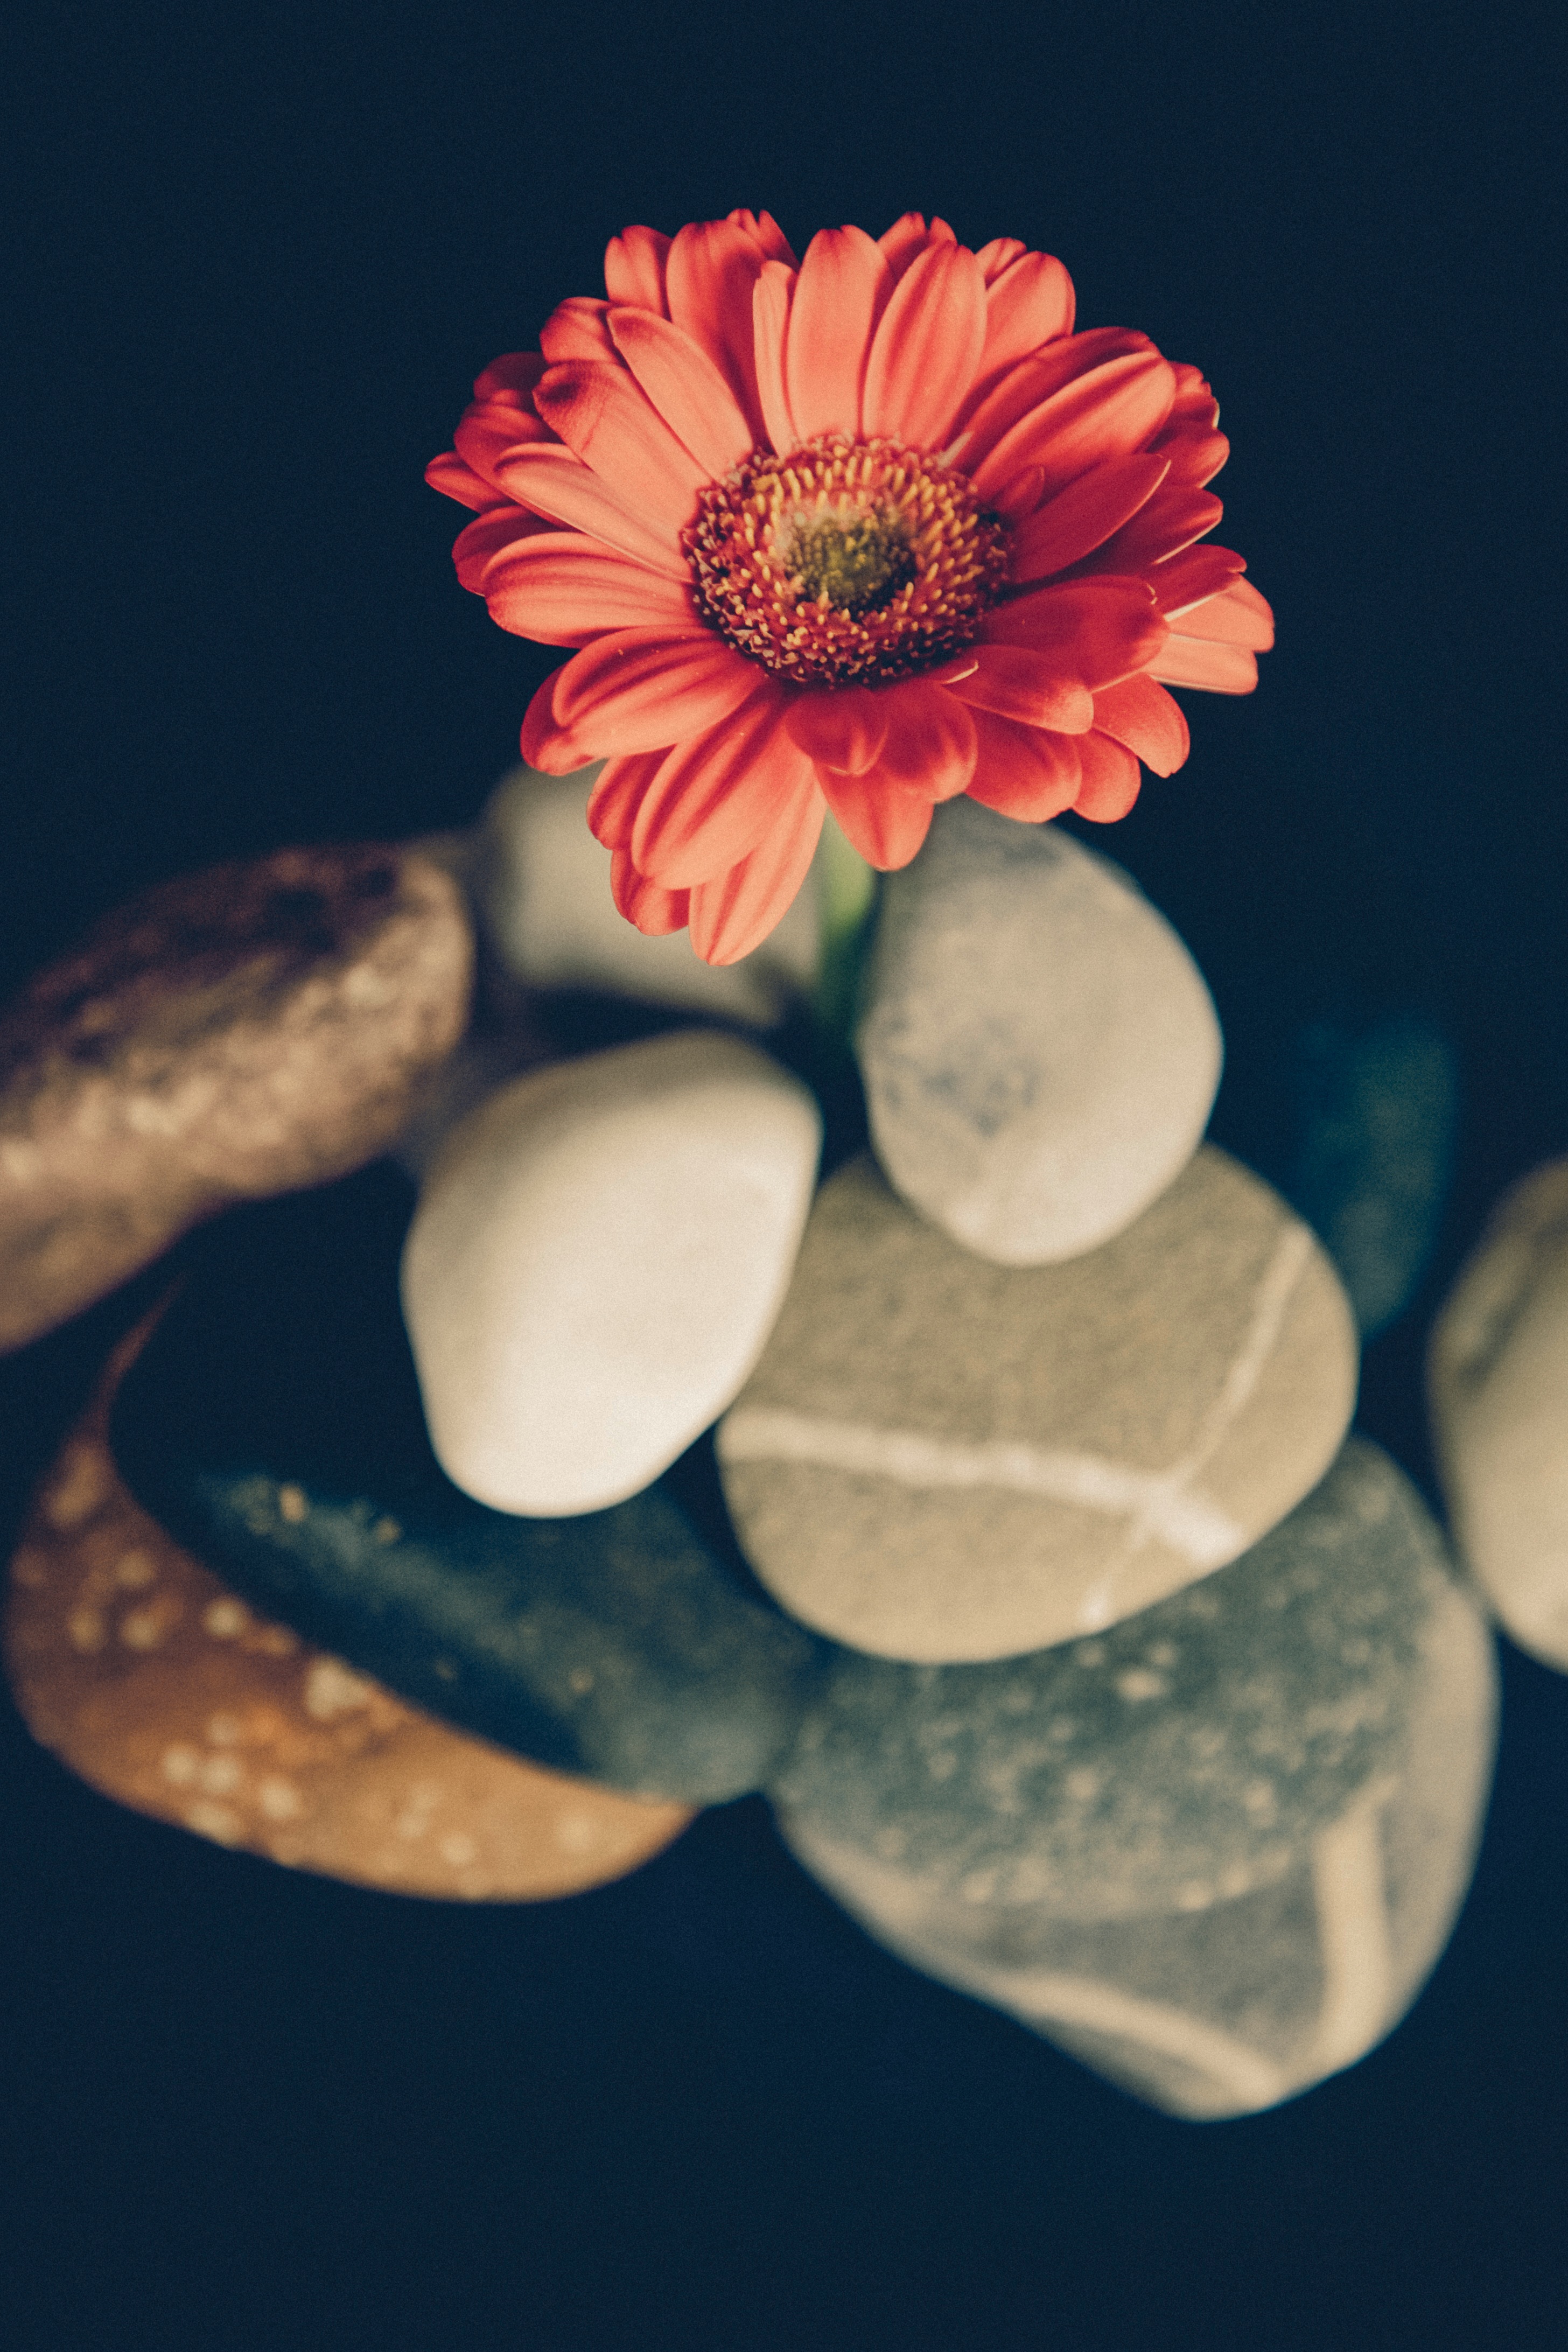
blossom, plant, photography, flower, petal, bloom, summer, floral, daisy, decoration, pile, red, color, natural, stack, colorful, garden, pink, flora, season, material, close up, stones, pebbles, petals, bright, gerbera, macro photography, flowering plant, still life photography, land plant